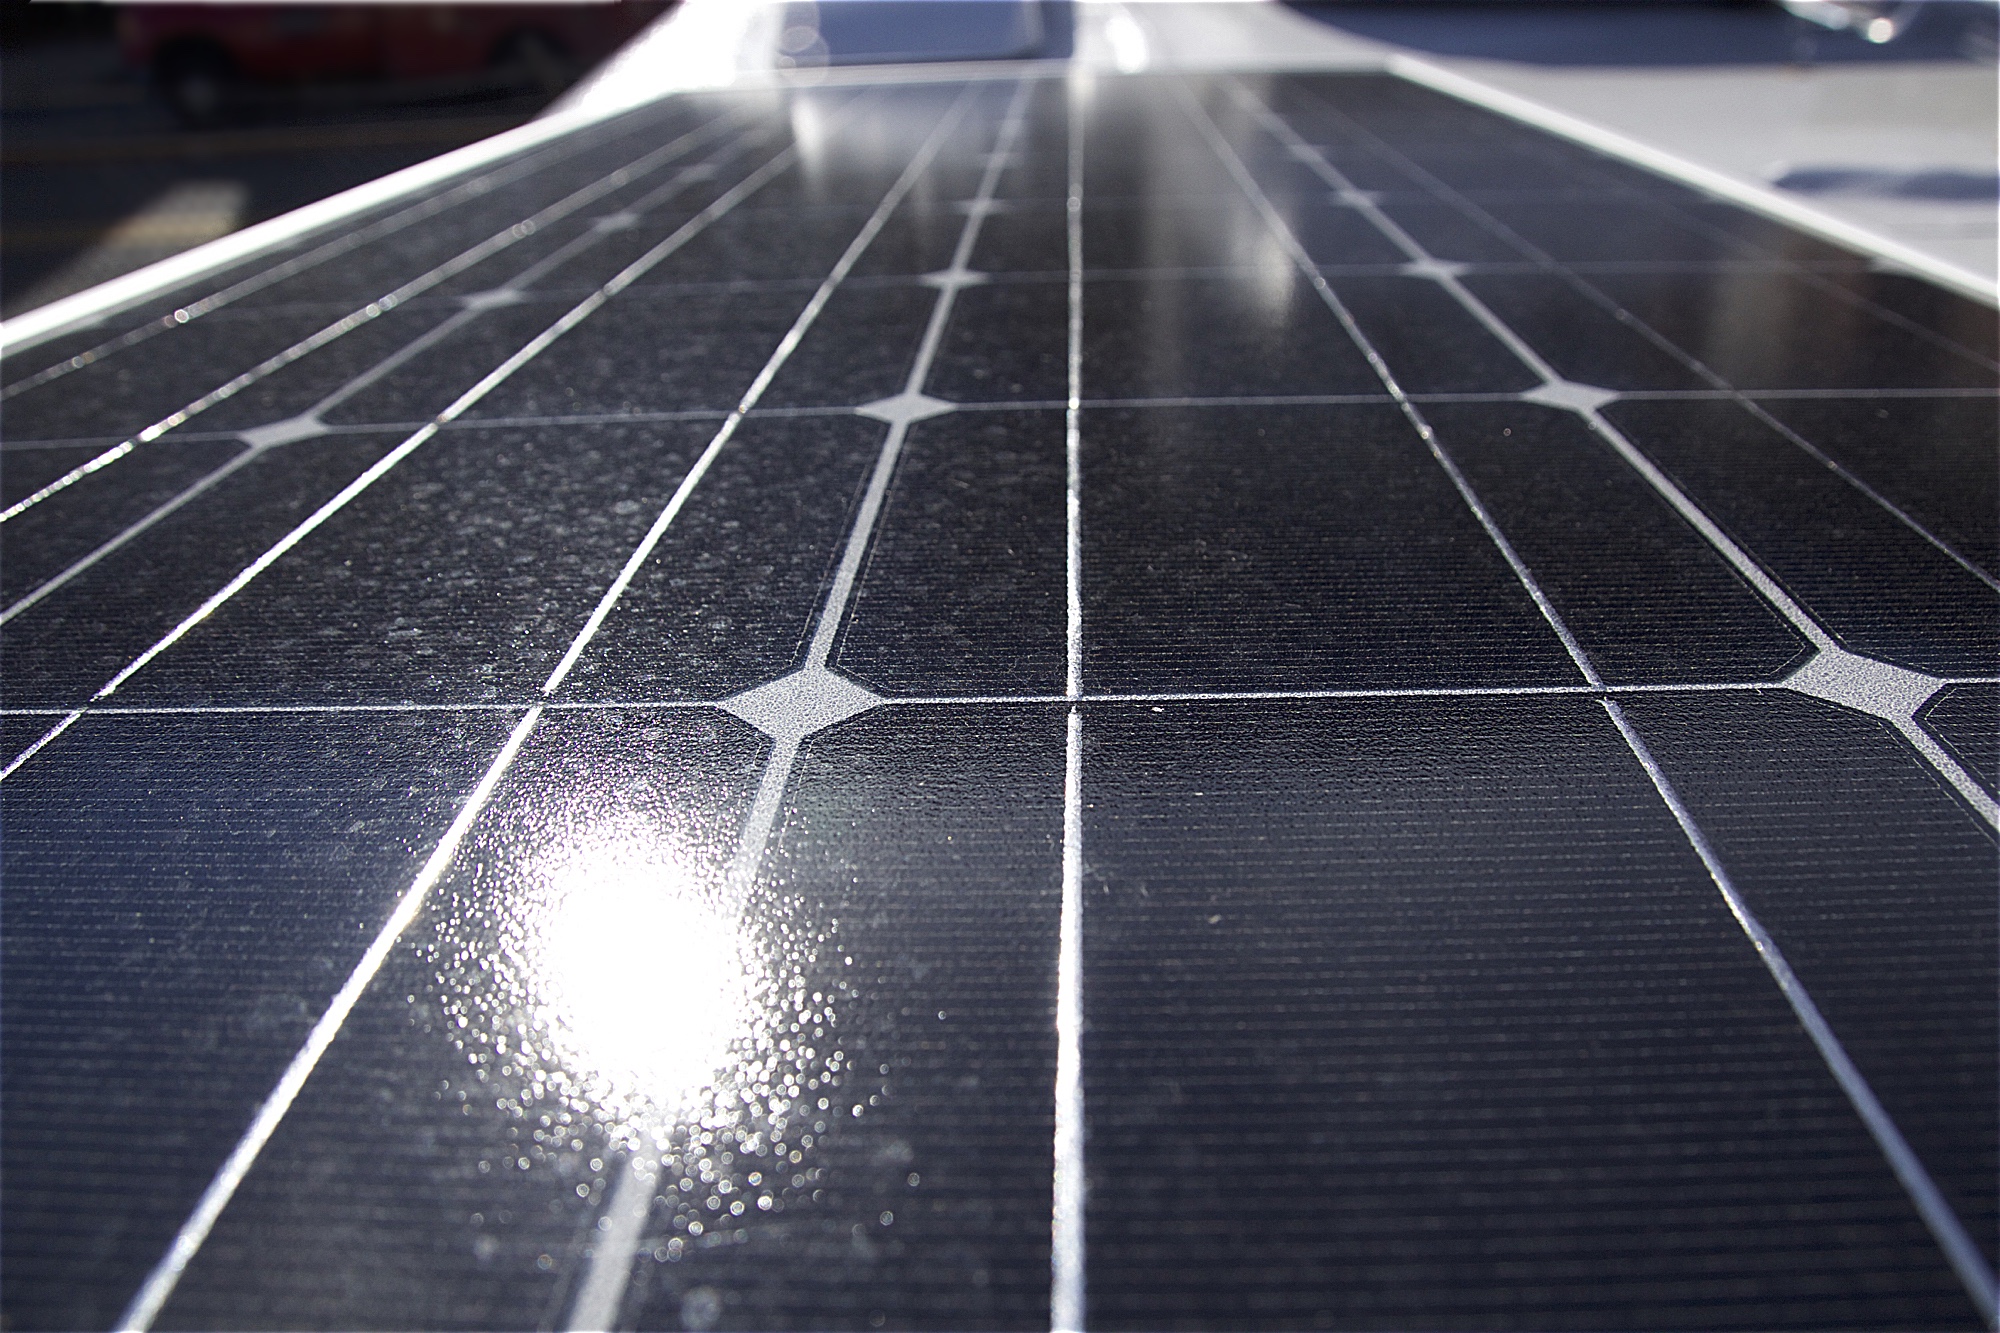
light, technology, sunlight, floor, line, solar, energy, solar panel, 52in2016, solar power, solar energy, flooring, daylighting